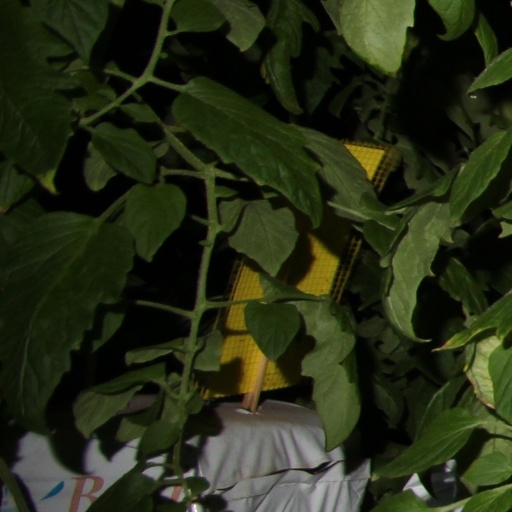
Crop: tomato